9th Queen's Royal Lancers

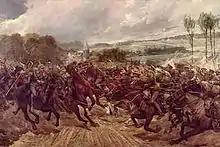
The charge of a squadron of the 9th Lancers against the Prussian Dragoons of the Guard at Montcel à Frétoy on 7 September 1914 (Richard Caton Woodville)

The regiment was posted to Afghanistan in 1878 and marched through the Khyber Pass in March 1879 as part of the cavalry brigade led by General Hugh Henry Gough. Following the murder of the British ambassador and his guards at Kabul in September 1879, the regiment saw action at the Battle of Charasiab in October 1879 during the Second Anglo-Afghan War. The commanding officer of the regiment, Lieutenant-Colonel Robert Cleland, was killed while leading a charge at the Battle of Killa Kazi in December 1879. Major-General Frederick Roberts described the ensuing events: